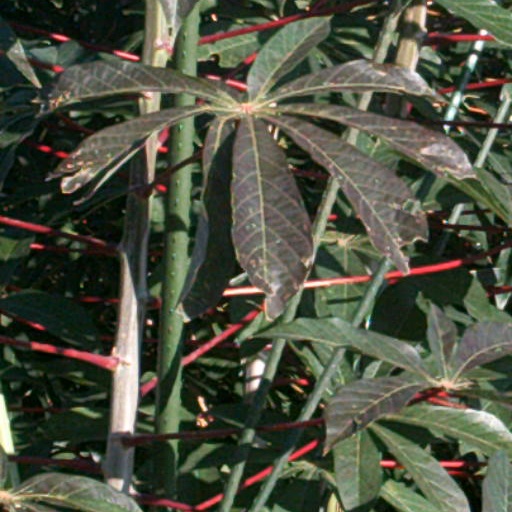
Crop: cassava